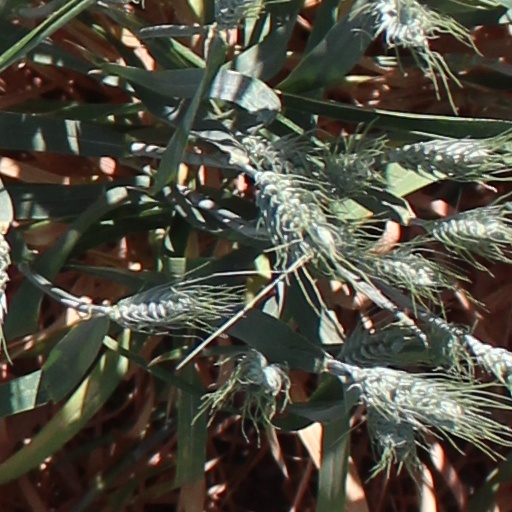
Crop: wheat